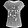
Label: T - shirt / top